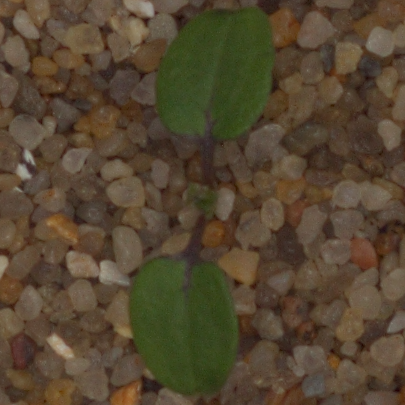
Label: cleavers